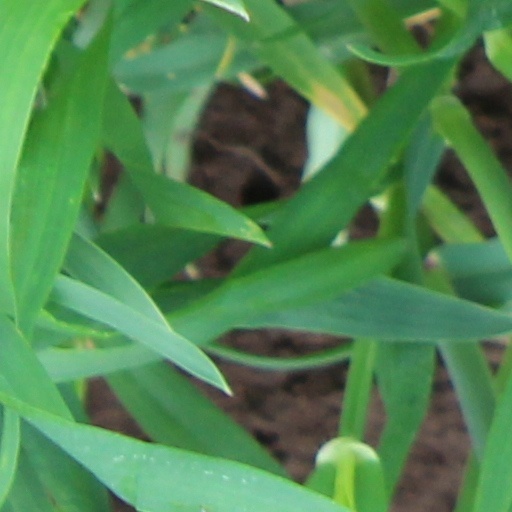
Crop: wheat